Knuffle Bunny Too

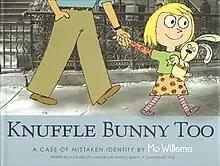
Front cover, designed by Mo Willems

Knuffle Bunny Too: A Case of Mistaken Identity is a children's picture book written and illustrated by Mo Willems. A sequel to "Knuffle Bunny", it was released on September 4, 2007, by Hyperion Books and reached the number one spot on the New York Times Bestseller List for children's books. In 2009 Weston Woods Studios released an animated version of the book. It was directed by Karen Villarreal and is narrated by Mo, Cheryl, and Trixie Willems.